David Brian

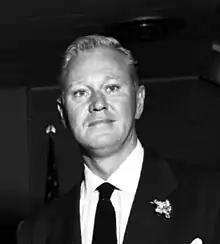
Brian in 1951

Brian James Davis (August 5, 1914 – July 15, 1993), better known as David Brian, was an American actor. He is best known for his role in "Intruder in the Dust" (1949), for which he received critical acclaim and a Golden Globe nomination. Brian's other notable film roles were in "The Damned Don't Cry" (1950), "This Woman Is Dangerous" (1952), "Springfield Rifle" (1952), "Dawn at Socorro" (1954), and "The High and the Mighty" (1954).